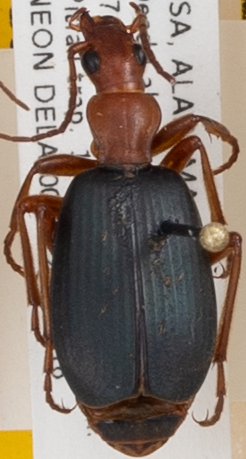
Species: Brachinus alternans
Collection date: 2018-07-16
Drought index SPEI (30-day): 0.156
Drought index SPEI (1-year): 0.212
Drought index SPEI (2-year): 0.198